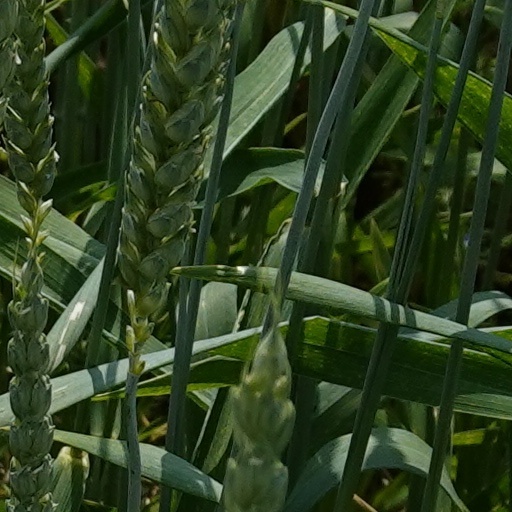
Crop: wheat